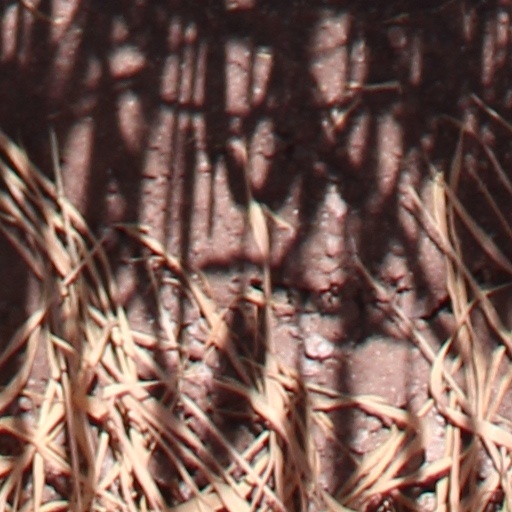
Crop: wheat